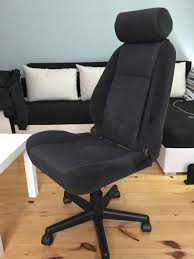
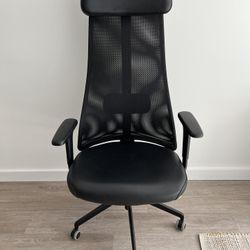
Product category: items_chair
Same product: no